Cross of Justin II

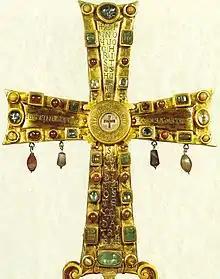
Front side of the Cross of Justin II

The Cross of Justin II (also known as Crux Vaticana, Latin for "Vatican Cross") is a processional cross dating from the sixth century that is kept in the Treasury in St. Peter's Basilica, in Vatican City. It is also one of the oldest surviving claimed reliquaries of the True Cross, if not the oldest. It is a "crux gemmata" or jewelled cross, silver-gilt and adorned with jewels in gold settings, given to the people of Rome by the Emperor of the Eastern Roman (Byzantine) Empire, Justin II, who reigned from 565 to 578 in Constantinople, and his wife, the Empress Sophia.